Berlin Beusselstraße station

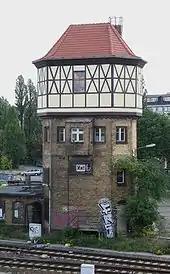
The former water tower with signalbox "Mwt" (Moabit west tower)

South of the S-Bahn tracks between Beussel bridge and Putlitz bridge is the Berlin-Moabit freight yard. It extends to the east past Putlitz bridge. Its sidings and loading tracks formerly extended south to the streets of Siemensstraße and Quitzowstraße and are now largely dismantled.